Ambikapathy (1937 film)

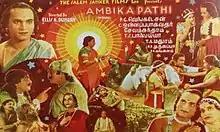
Theatrical poster

Ambikapathy (also spelled as Ambikapathi) is a 1937 Indian Tamil musical period film directed by American film director Ellis R. Dungan. It starred M. K. Thyagaraja Bhagavathar, M. R. Santhanalakshmi, Serugulathur Sama, T. S. Balaiya, N. S. Krishnan, T. A. Madhuram and P. G. Venkatesan. "Ambikapathy" is regarded as one of the greatest hits of pre-independence Tamil cinema. "Ambikapathy", along with "Chintamani" were the greatest hits of 1937 and made critics regard Bhagavathar as the "first superstar of Tamil cinema". This was the first Tamil film to name a music director in its credits.